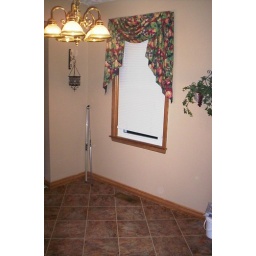
Our new tile floor made by Karndean. The new wall color is Latte by Sherwin Williams